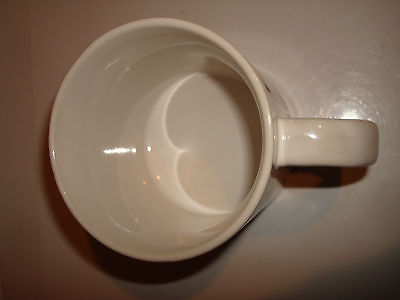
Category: mug